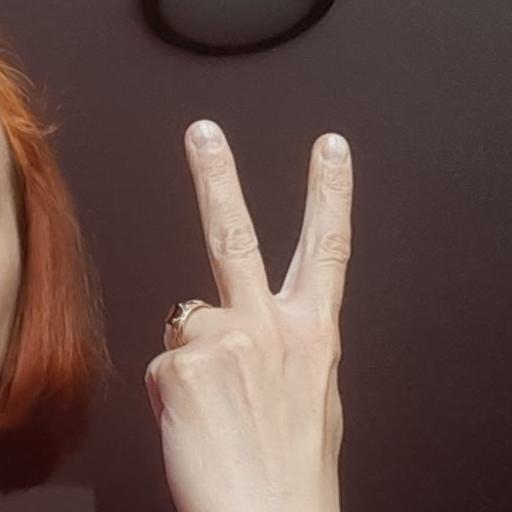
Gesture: peace_inverted